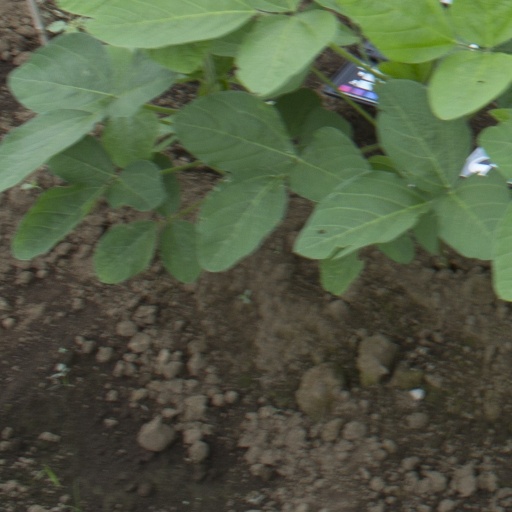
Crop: soybean